Frédérique Bel

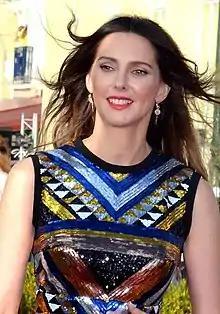
Bel at the 2019 Cabourg Film Festival

Frédérique Bel (born 24 March 1975) is a French actress and model. A native of Annecy in the French Alps, she became known for her role as Dorothy Doll in the "La Minute Blonde" sequence from "Le Grand Journal" on Canal+. She has since played main and supporting roles in many productions.